Ee Thanutha Veluppan Kalathu

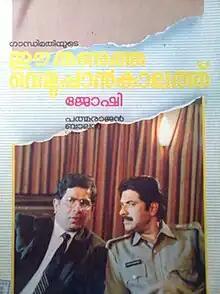
Poster

Ee Thanutha Veluppan Kalathu is a 1990 Malayalam-language mystery thriller film written by Padmarajan and directed by Joshiy. It stars Mammootty, Suresh Gopi, Nedumudi Venu, Lalu Alex, Sumalatha, Lakshmi and Murali. It was considered as one of the best mystery thriller films in Malayalam cinema.